2005 Coca-Cola 600

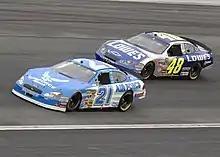
Winner Jimmie Johnson battling with Ricky Rudd during the race

The race was marred by a Cup Series record 22 caution flags. The first flew on lap 7 for Martin Truex Jr.'s accident in turn 2, followed by Kurt Busch's crash on lap 11. Another caution was flown for debris on lap 94, and on lap 102, five cars (Jimmy Spencer, Scott Riggs, Mike Skinner, Robby Gordon, and Michael Waltrip) crashed on the backstretch. Another debris caution was flown on lap 115, and on the 140th lap, Johnny Sauter crashed in turn 3. Elliott Sadler's spin on lap 151 brought out another caution, and on lap 163, Busch was involved in another crash in turn 2. On lap 201, Scott Wimmer was spun, and Travis Kvapil's crash on lap 210 caused the tenth caution of the race. On lap 217, Truex, Sterling Marlin, and Casey Mears crashed in turn 2, and on lap 228, Marlin and Mears' Chip Ganassi Racing teammate Jamie McMurray crashed in turn 2. On lap 235, Gordon was involved in an accident in turn 4, and six laps later, McMurray was spun in turn 4. On lap 247, Waltrip, Dale Earnhardt Jr., Matt Kenseth, and Terry Labonte were involved in a crash on the frontstretch. The crash caused Labonte to be taken to the Carolinas Medical Center, where he was eventually released. After a debris caution on lap 267, Dave Blaney was spun on the frontstretch on lap 290. On lap 308, another caution was flown for an oil spill on the track, and another debris caution was flown on lap 357. The twentieth caution of the race occurred on lap 368 when Blaney's car stalled while entering pit road. On lap 380, Jeff Gordon, Brian Vickers (who led the most laps of the race with 98), Kevin Harvick, Mark Martin, and Bill Elliott crashed in turn 1, while the final and 22nd caution was thrown on lap 392 for Joe Nemechek and Wimmer's accident in turn 4. The last caution eventually forced the red flag to be flown, temporarily pausing the race.